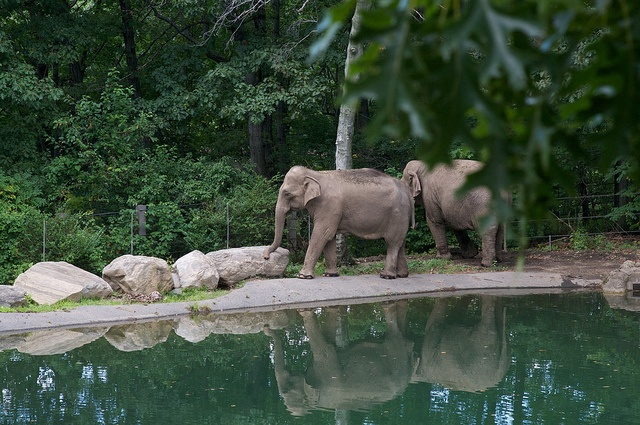
Two elephants walking next to each other next to a lake.
Two elephants walking near a pool of water and a forest.
The two elephants walk next to each other in front of the water.
Two elephants stand by a water fixture in an enclosure.
Two elephants at the middle of an enclosure at the zoo.